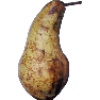
Label: Pear Abate 1